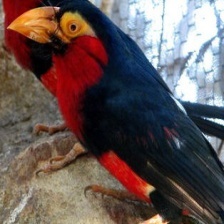
Species: BEARDED BARBET
Scientific name: LYBIUS DUBIUS